Matthias Strohmaier

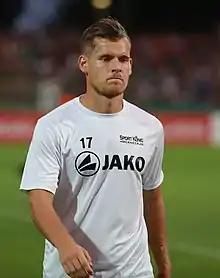
Strohmaier in 2018

Matthias Strohmaier (born 11 March 1994) is a German professional footballer who plays as centre-back for VfB Hallbergmoos.